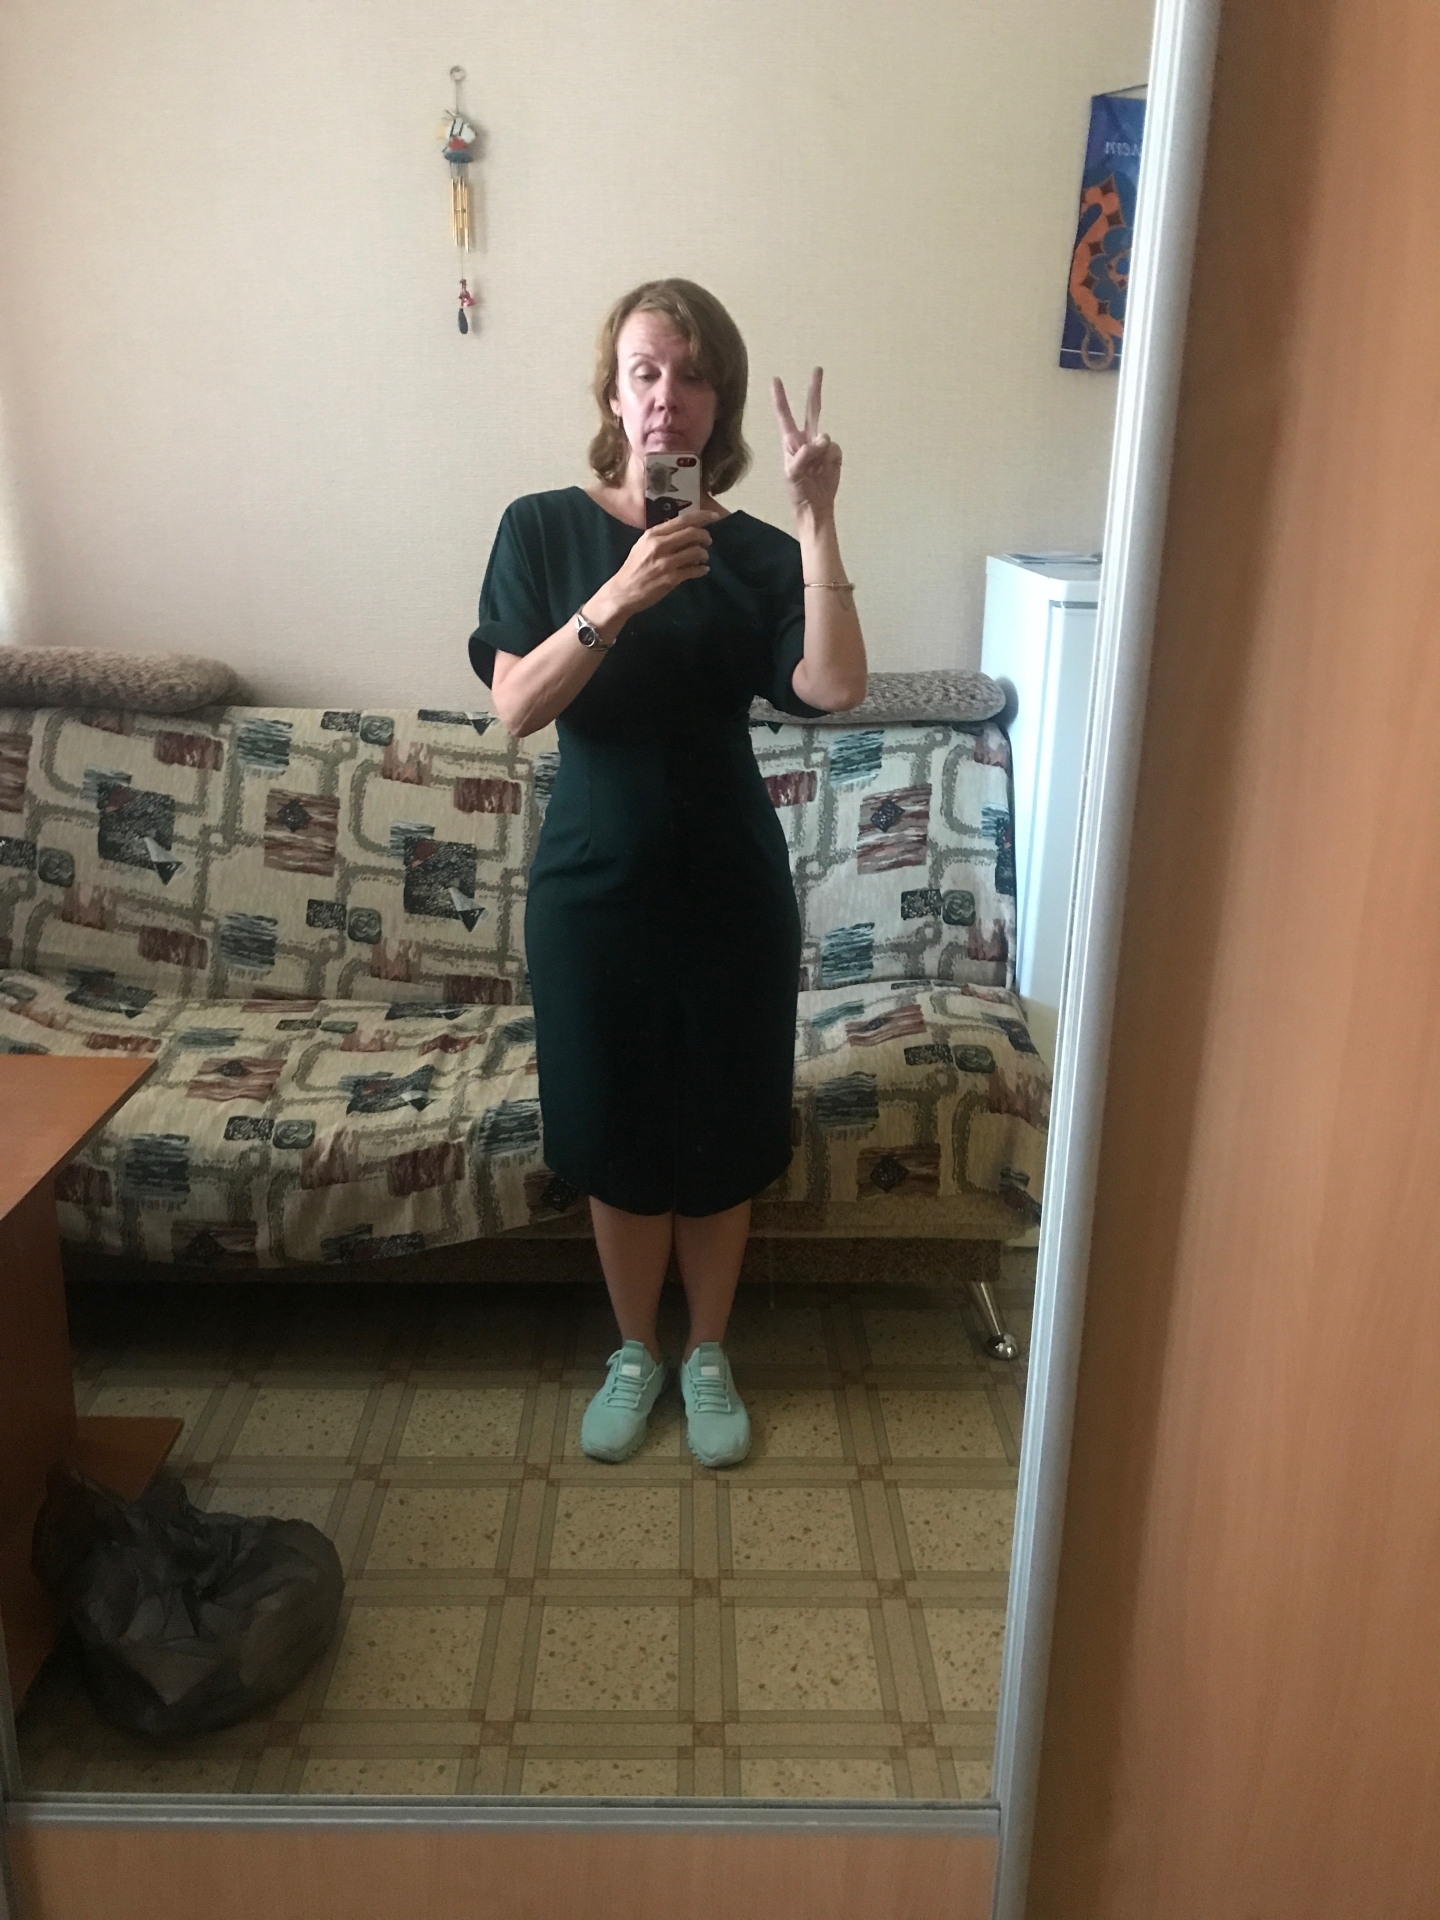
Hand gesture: peace